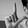
ASL letter: L